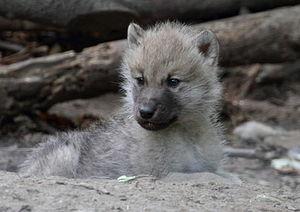
Le loup arctique est une sous-espèce de la famille des canidés, de l'espèce Canis lupus qui comprend les loups et les chiens. Le loup arctique habite la partie septentrionale de l'Amérique du Nord. La sous-espèce orientale équivalente est le Loup de Sibérie.